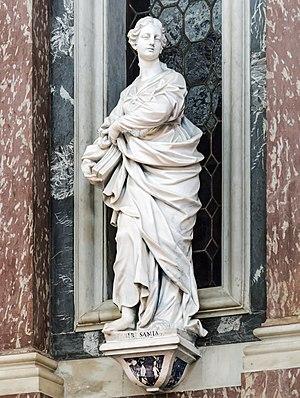
L'église Santa Maria di Nazareth, ou église des Déchaussés est une église catholique de Venise, en Italie.